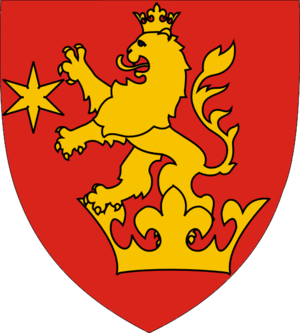
La Roumanie moderne s'étend sur plusieurs régions historiques, héritées de la géographie médiévale, dont certaines appartiennent pour partie à ses voisins. On regroupe en général les régions historiques de la Roumanie, en trois « pays » traditionnels : Transylvanie, Moldavie et Valachie. Qu'ils appartiennent ou nom à l'actuelle Roumanie, ces trois « pays » sont considérés par les Roumains comme formant leur « foyer ancestral ».
L’Olténie ou Petite Valachie est une région historique du sud-ouest de la Roumanie.
Les Bulgares constituent une minorité nationale de Roumanie et sont au nombre de 7 336 selon le recensement de 2011